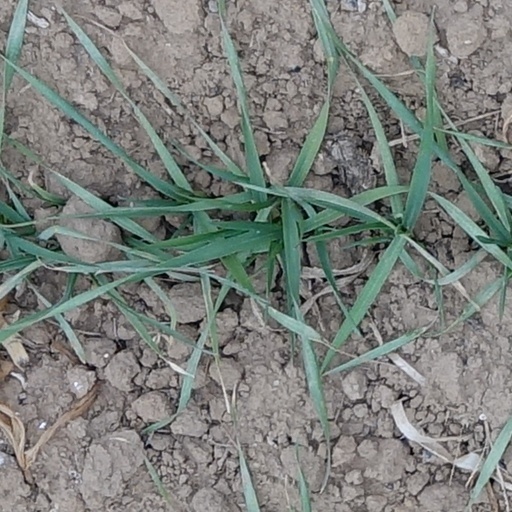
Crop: wheat